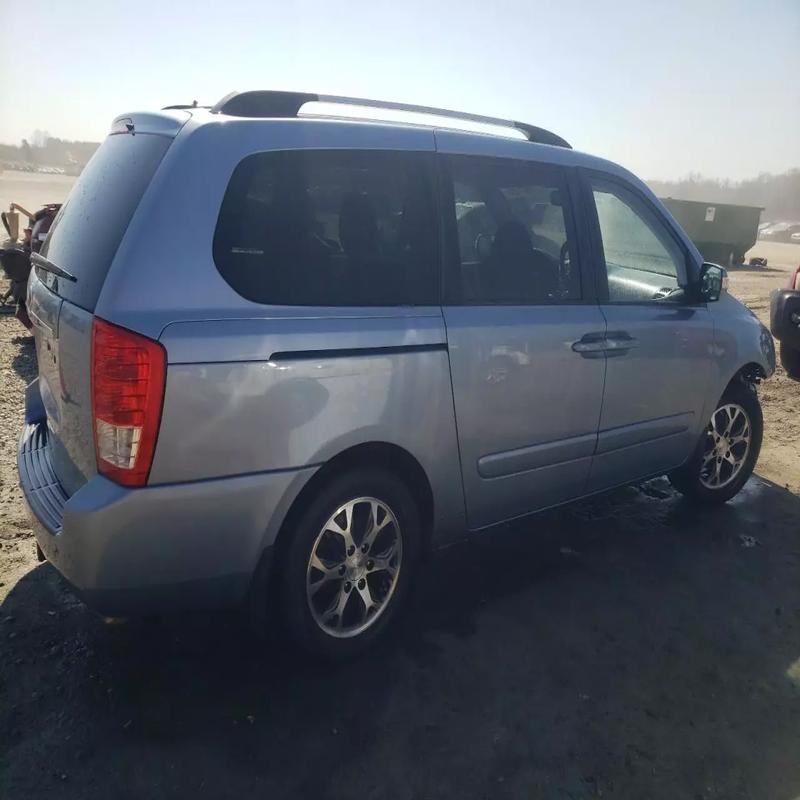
Aucun dommage détecté.
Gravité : aucun